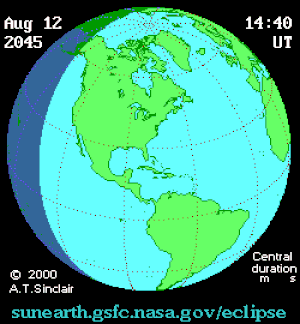
Une éclipse solaire totale aura lieu le 12 août 2045.